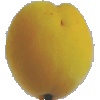
Label: Peach 2